Espido Freire

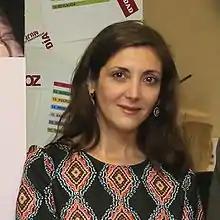

María Laura Espido Freire (her pen name is just her surnames Espido Freire) is a writer born in Bilbao, Spain on 16 July 1974. She is a recipient of the Premio Planeta de Novela.